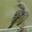
Label: bird